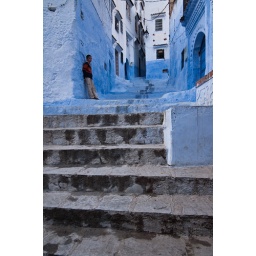
A boy in his blue town